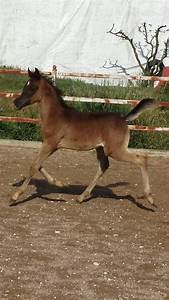
Label: cavallo